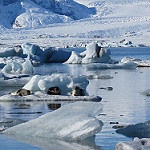
Label: glacier